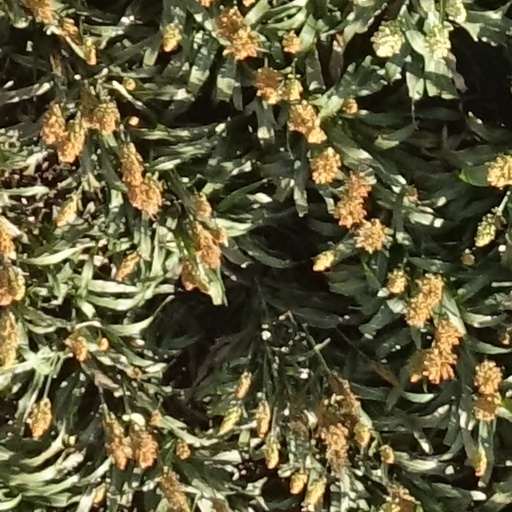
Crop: sorghum